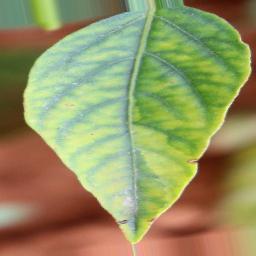
Label: nutritional